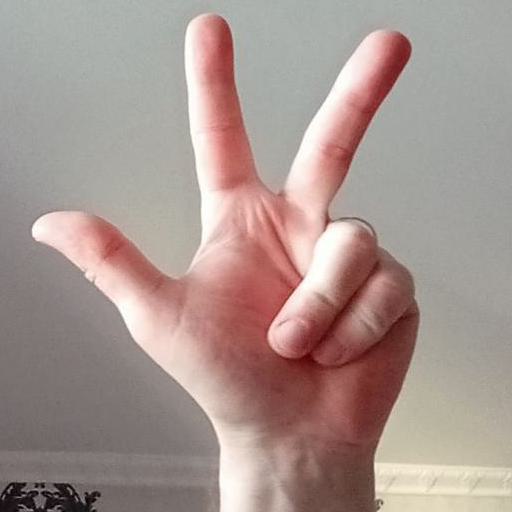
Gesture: three2